Jean-Baptiste Salme

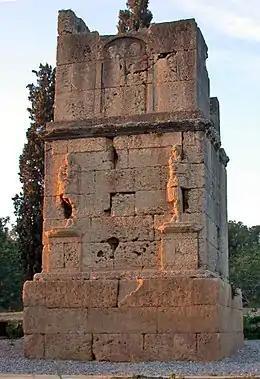
Tower of the Scipios

Souham was home from the Peninsular War with a wound and Salme asked that general to get him a combat posting. On 16 April 1810 he was appointed to the VII Corps also known as the "Army of Catalonia". At that time Louis-Gabriel Suchet was getting ready to besiege Tortosa with his III Corps. MacDonald's VII Corps was supposed to support Suchet's operation by threatening Tarragona in August 1810. On 14 September, the Spanish under Henry O'Donnell wiped out one of MacDonald's brigades in a successful raid at the Battle of La Bisbal well to the north. As the Spanish column, without O'Donnell who had been wounded, passed near MacDonald the French general moved against it. On 21 October 1810, an Italian brigade under Francesco Orsatelli Eugenio supported by a French brigade under Salme attacked the Spanish position at Cardona. Eugenio's reckless initial assault was repulsed with 100 casualties and MacDonald withdrew.